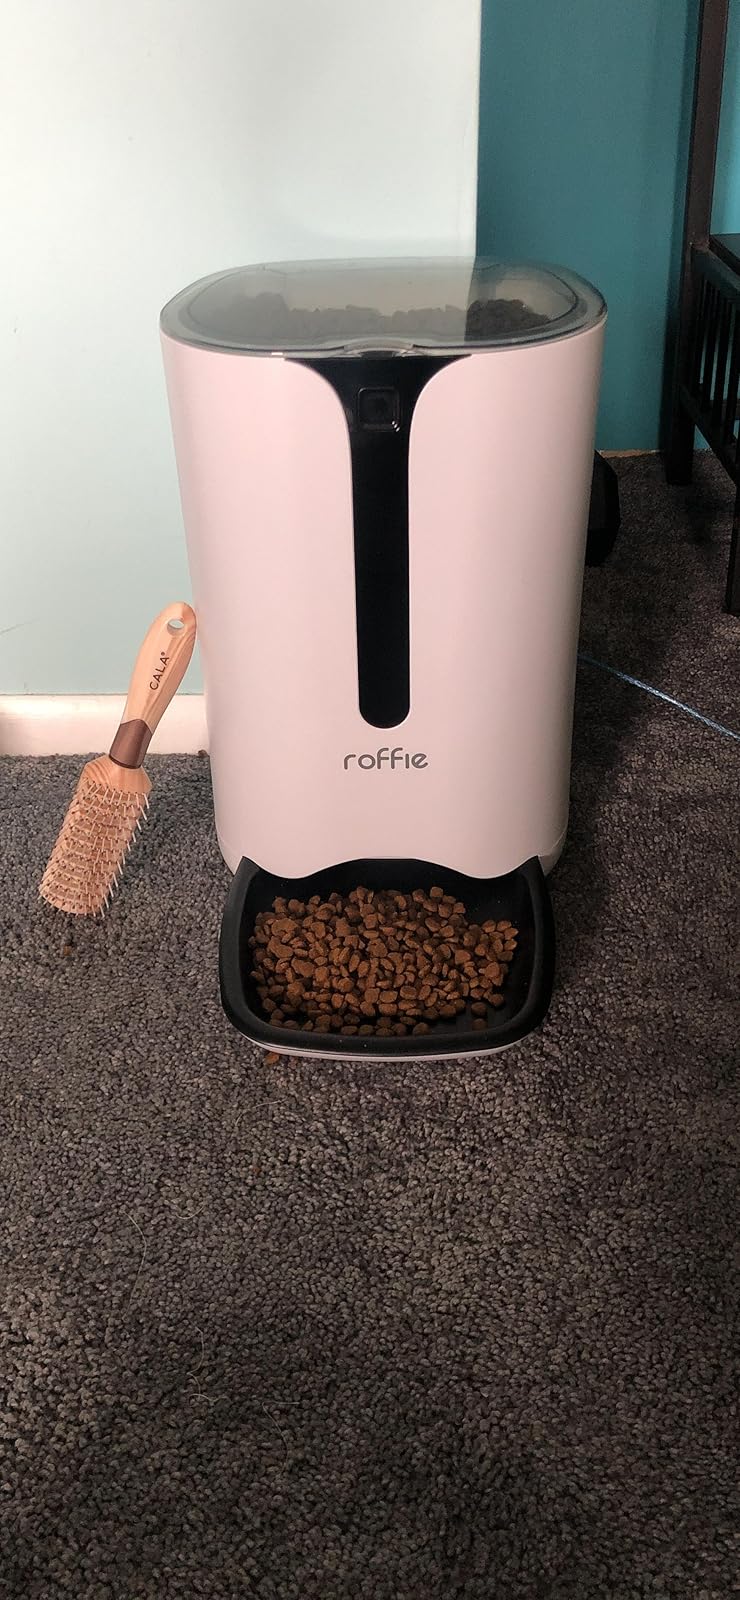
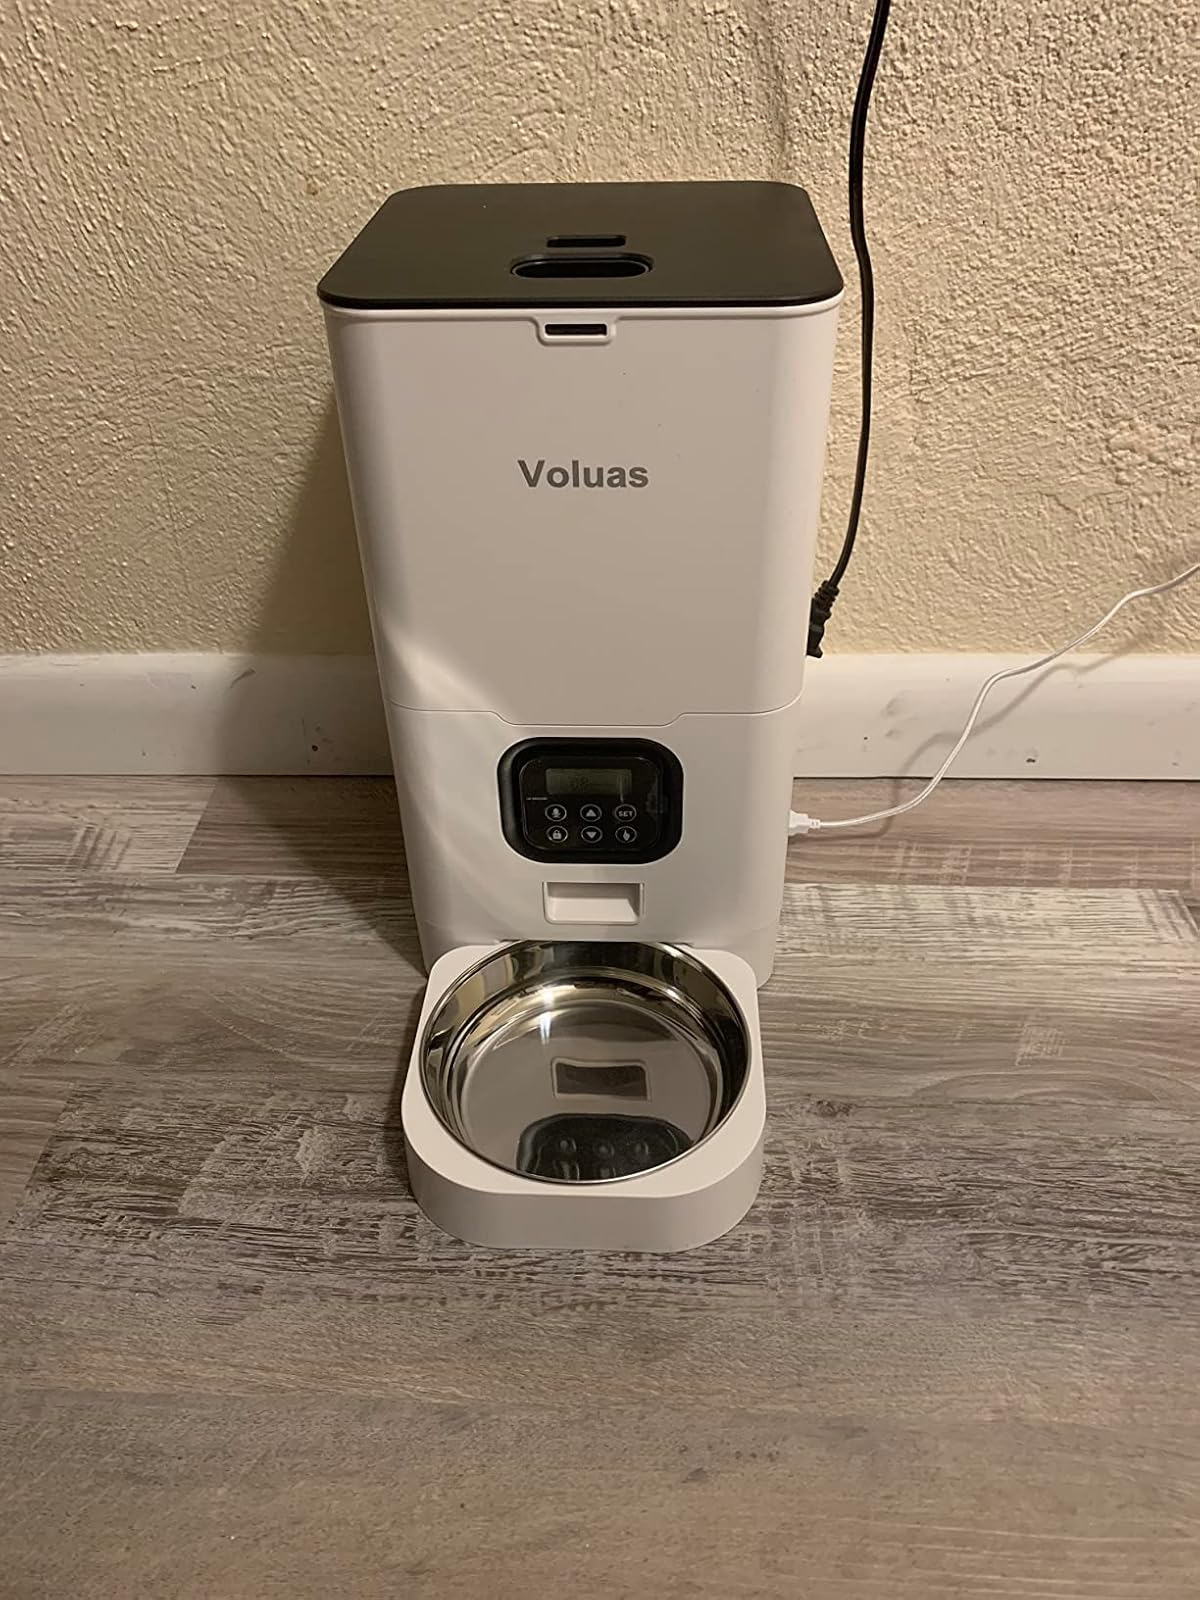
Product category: items_feeder
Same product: no